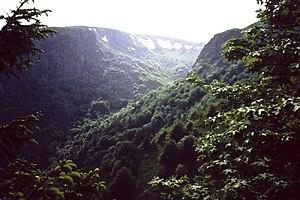
Le cirque Wormspel vue de la pente sud-ouest du Petit Hohneck